VRC St Leger

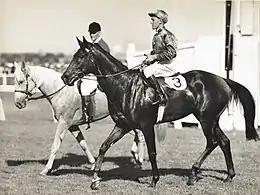
Delta,1950 winner

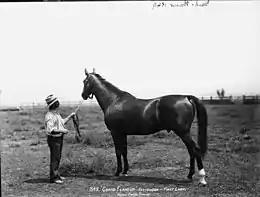
Grand Flaneur winner of the 1881 VRC St Leger

First run in 1857, the race was originally held in March as part of the Victoria Racing Club Autumn Carnival. In 1907 the race was run on the same race card as the Newmarket Handicap.